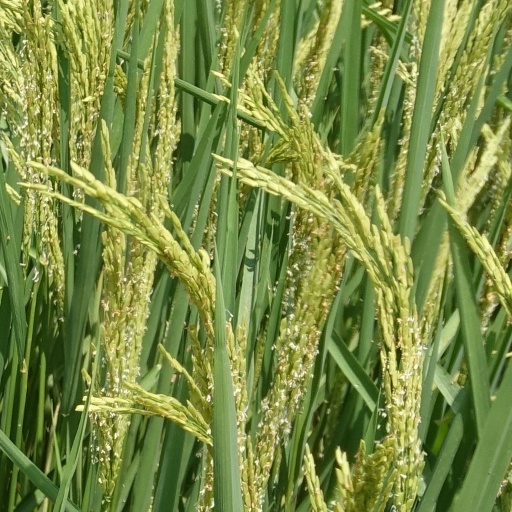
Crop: rice